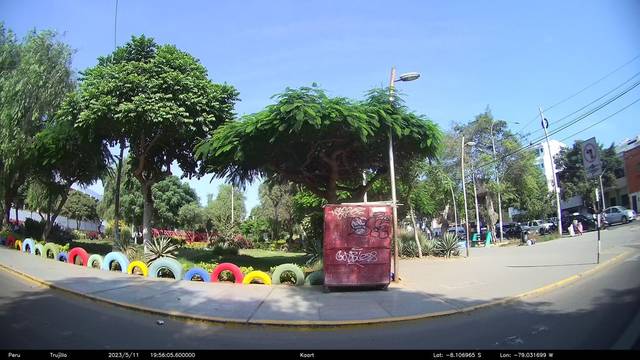
Region: Peru
Coordinates: -8.107, -79.032